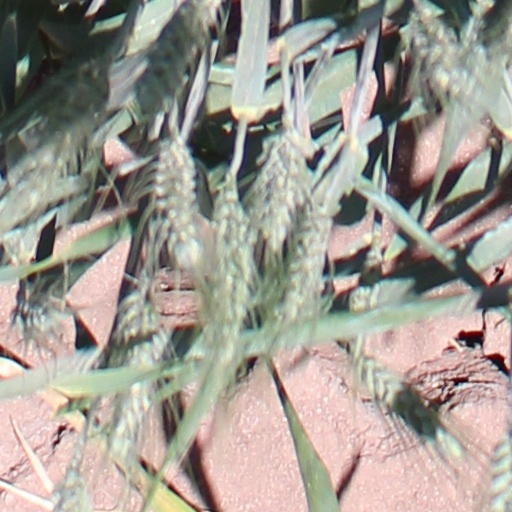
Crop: wheat